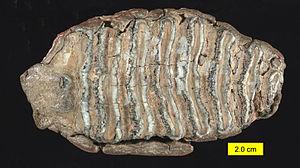
Mammuthus est un genre éteint d'éléphants, mammifères proboscidiens de la famille des éléphantidés. Ils sont plus proches des éléphants d'Asie que des éléphants d'Afrique. Ils formaient un groupe largement répandu dont certains membres, comme le Mammouth laineux, étaient particulièrement bien adaptés au froid.